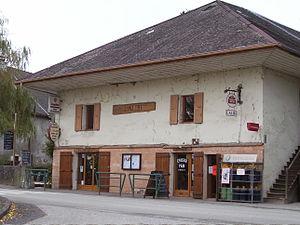
Héry-sur-Alby est une commune française située dans le département de la Haute-Savoie, en région Auvergne-Rhône-Alpes. Elle fait partie du pays de l'Albanais et du Grand Annecy.La commune est adhérente au parc naturel régional du massif des Bauges.